Mariano Barreto

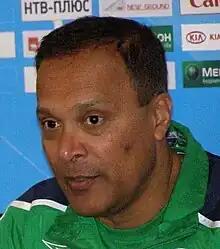
Barreto in 2009

Mariano Barreto (born 18 January 1957) is a Portuguese football manager.